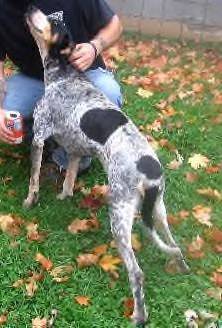
Label: dog